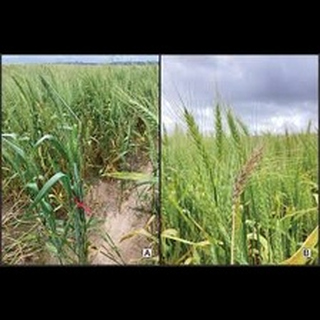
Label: wheat_blast